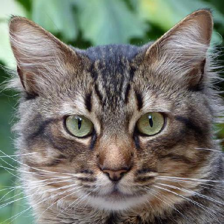
Label: animals